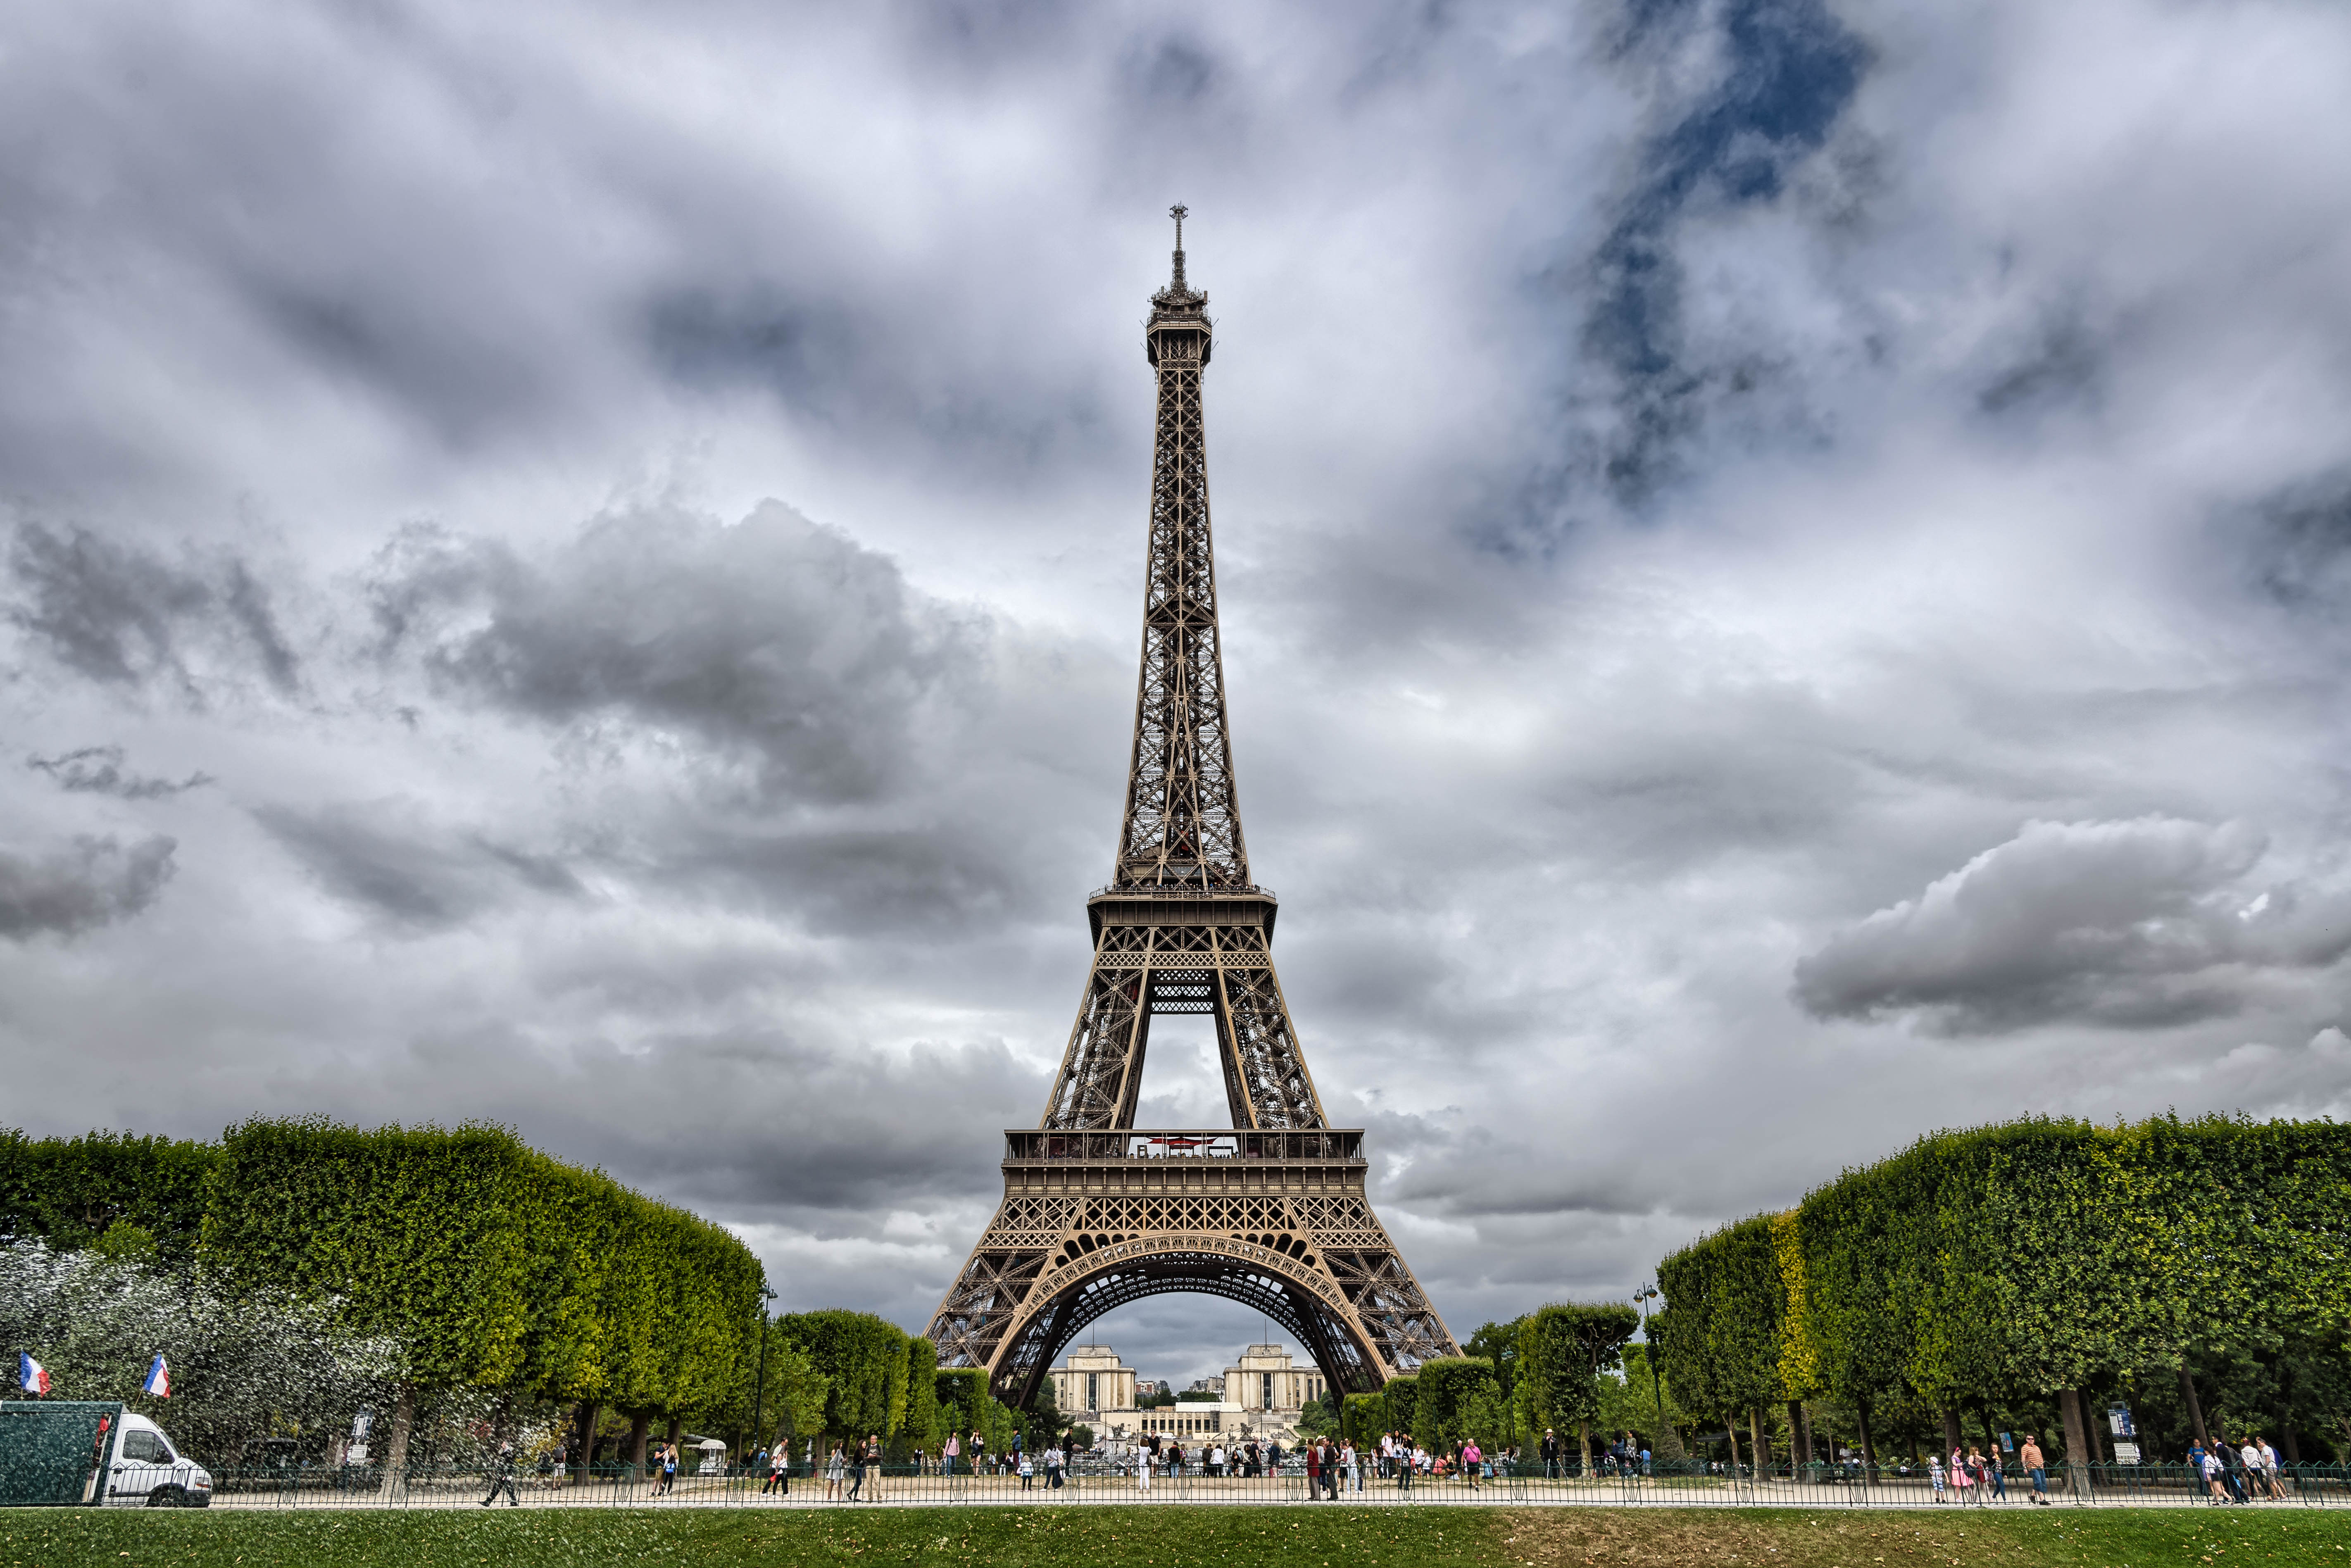
cloud, sky, paris, monument, france, statue, tower, landmark, nikon, places, 2015, hdr, clouds, eiffel, spire, steeple, d750, sns, ledefrance, fr, paris7earrondissement